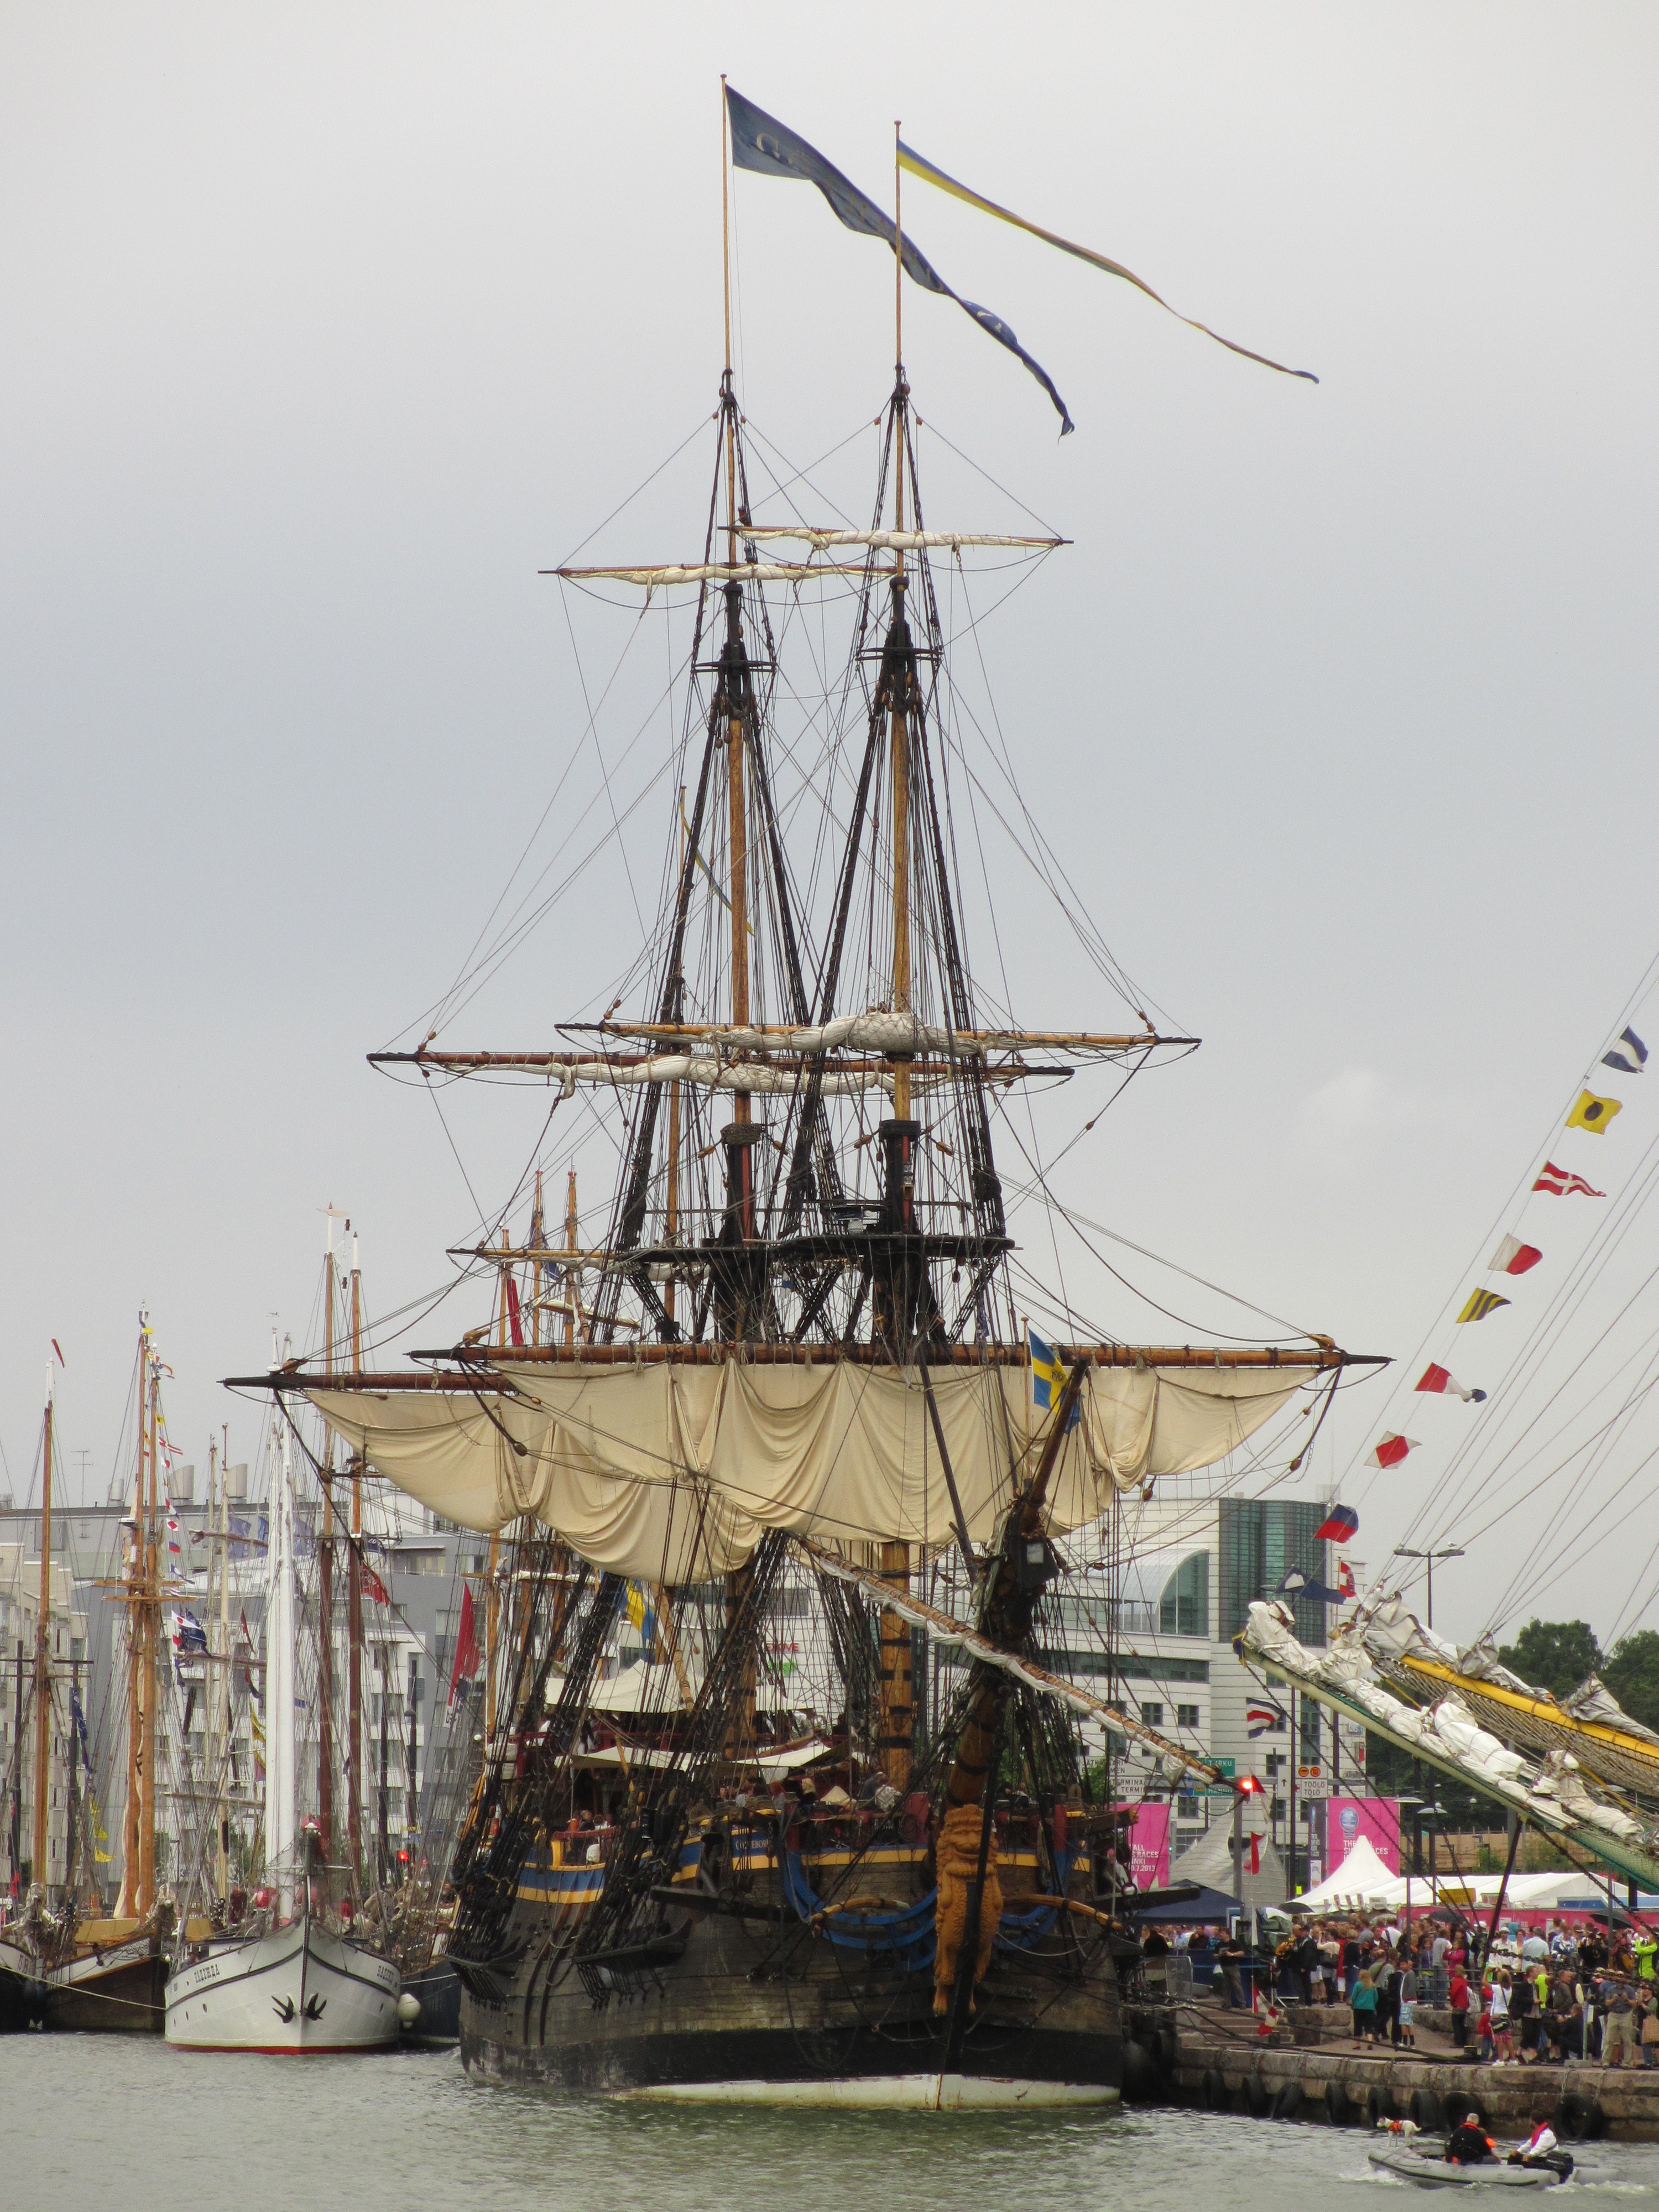
sea, boat, ship, vehicle, mast, sail, sweden, helsinki, watercraft, schooner, windjammer, barque, frigate, brig, sailing ship, fishing vessel, flagship, training ship, tall ship, galleon, full rigged ship, ship of the line, caravel, brigantine, barquentine, carrack, manila galleon, the competitions, g theborg, the sailing ship, east indiaman